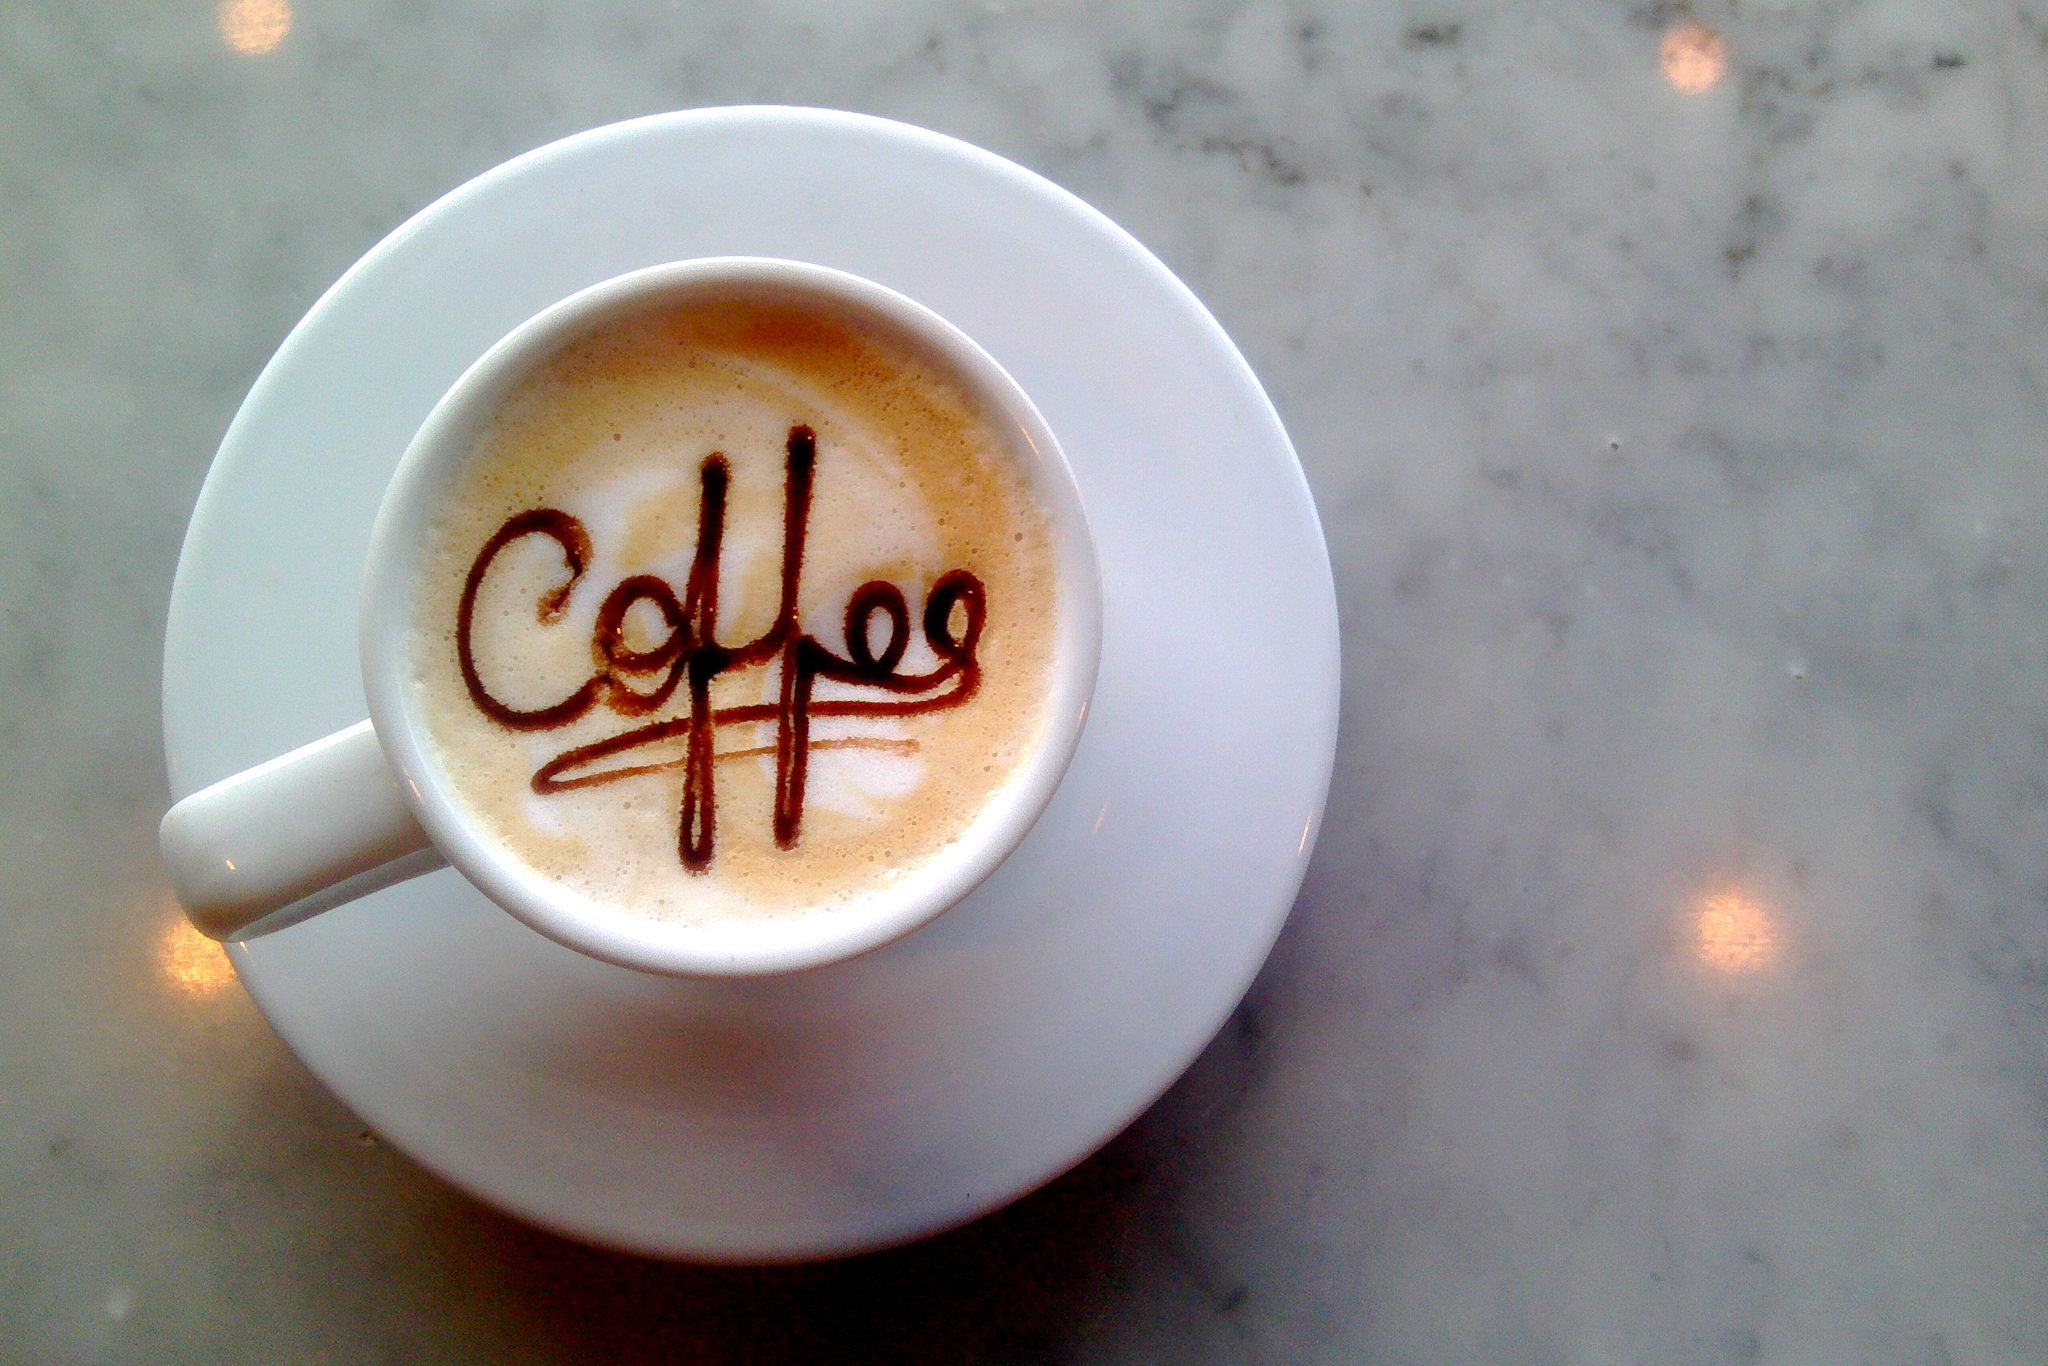
coffee, tea, coffee bean, cup, latte, cappuccino, food, brown, drink, espresso, coffee cup, sandwich, caffeine, cafeteria, analysis, the drink, coffee grains, wares, caff macchiato